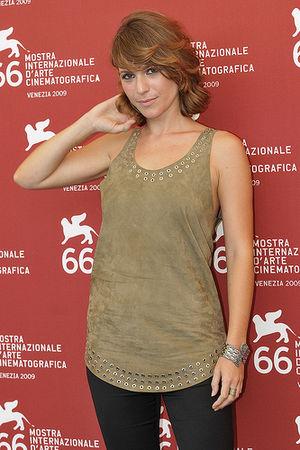
Isabella Ragonese est une actrice italienne née le 19 mai 1981 à Palerme.